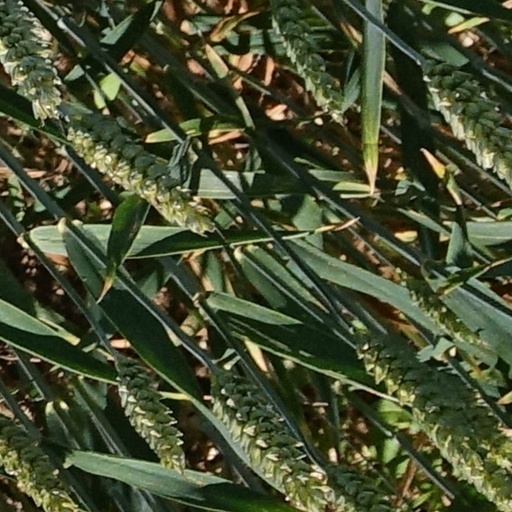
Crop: wheat